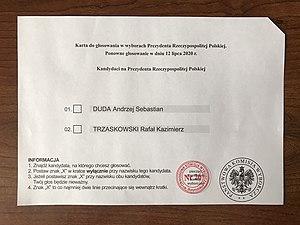
L’élection présidentielle polonaise de 2020, septième élection présidentielle de la Troisième République, a lieu les 28 juin et 12 juillet 2020 afin d'élire le président de la république de Pologne pour un mandat de cinq ans.